Toronto

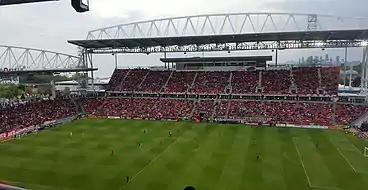
View of BMO Field from the grandstands. The CFL's Toronto Argonauts and MLS' Toronto FC play their home games at the outdoor stadium.

Toronto Public Library is the largest public library system in Canada. In 2008, it averaged a higher circulation per capita than any other public library system internationally, making it the largest neighbourhood-based library system in the world. Within North America, it also had the highest circulation and visitors when compared to other large urban systems.